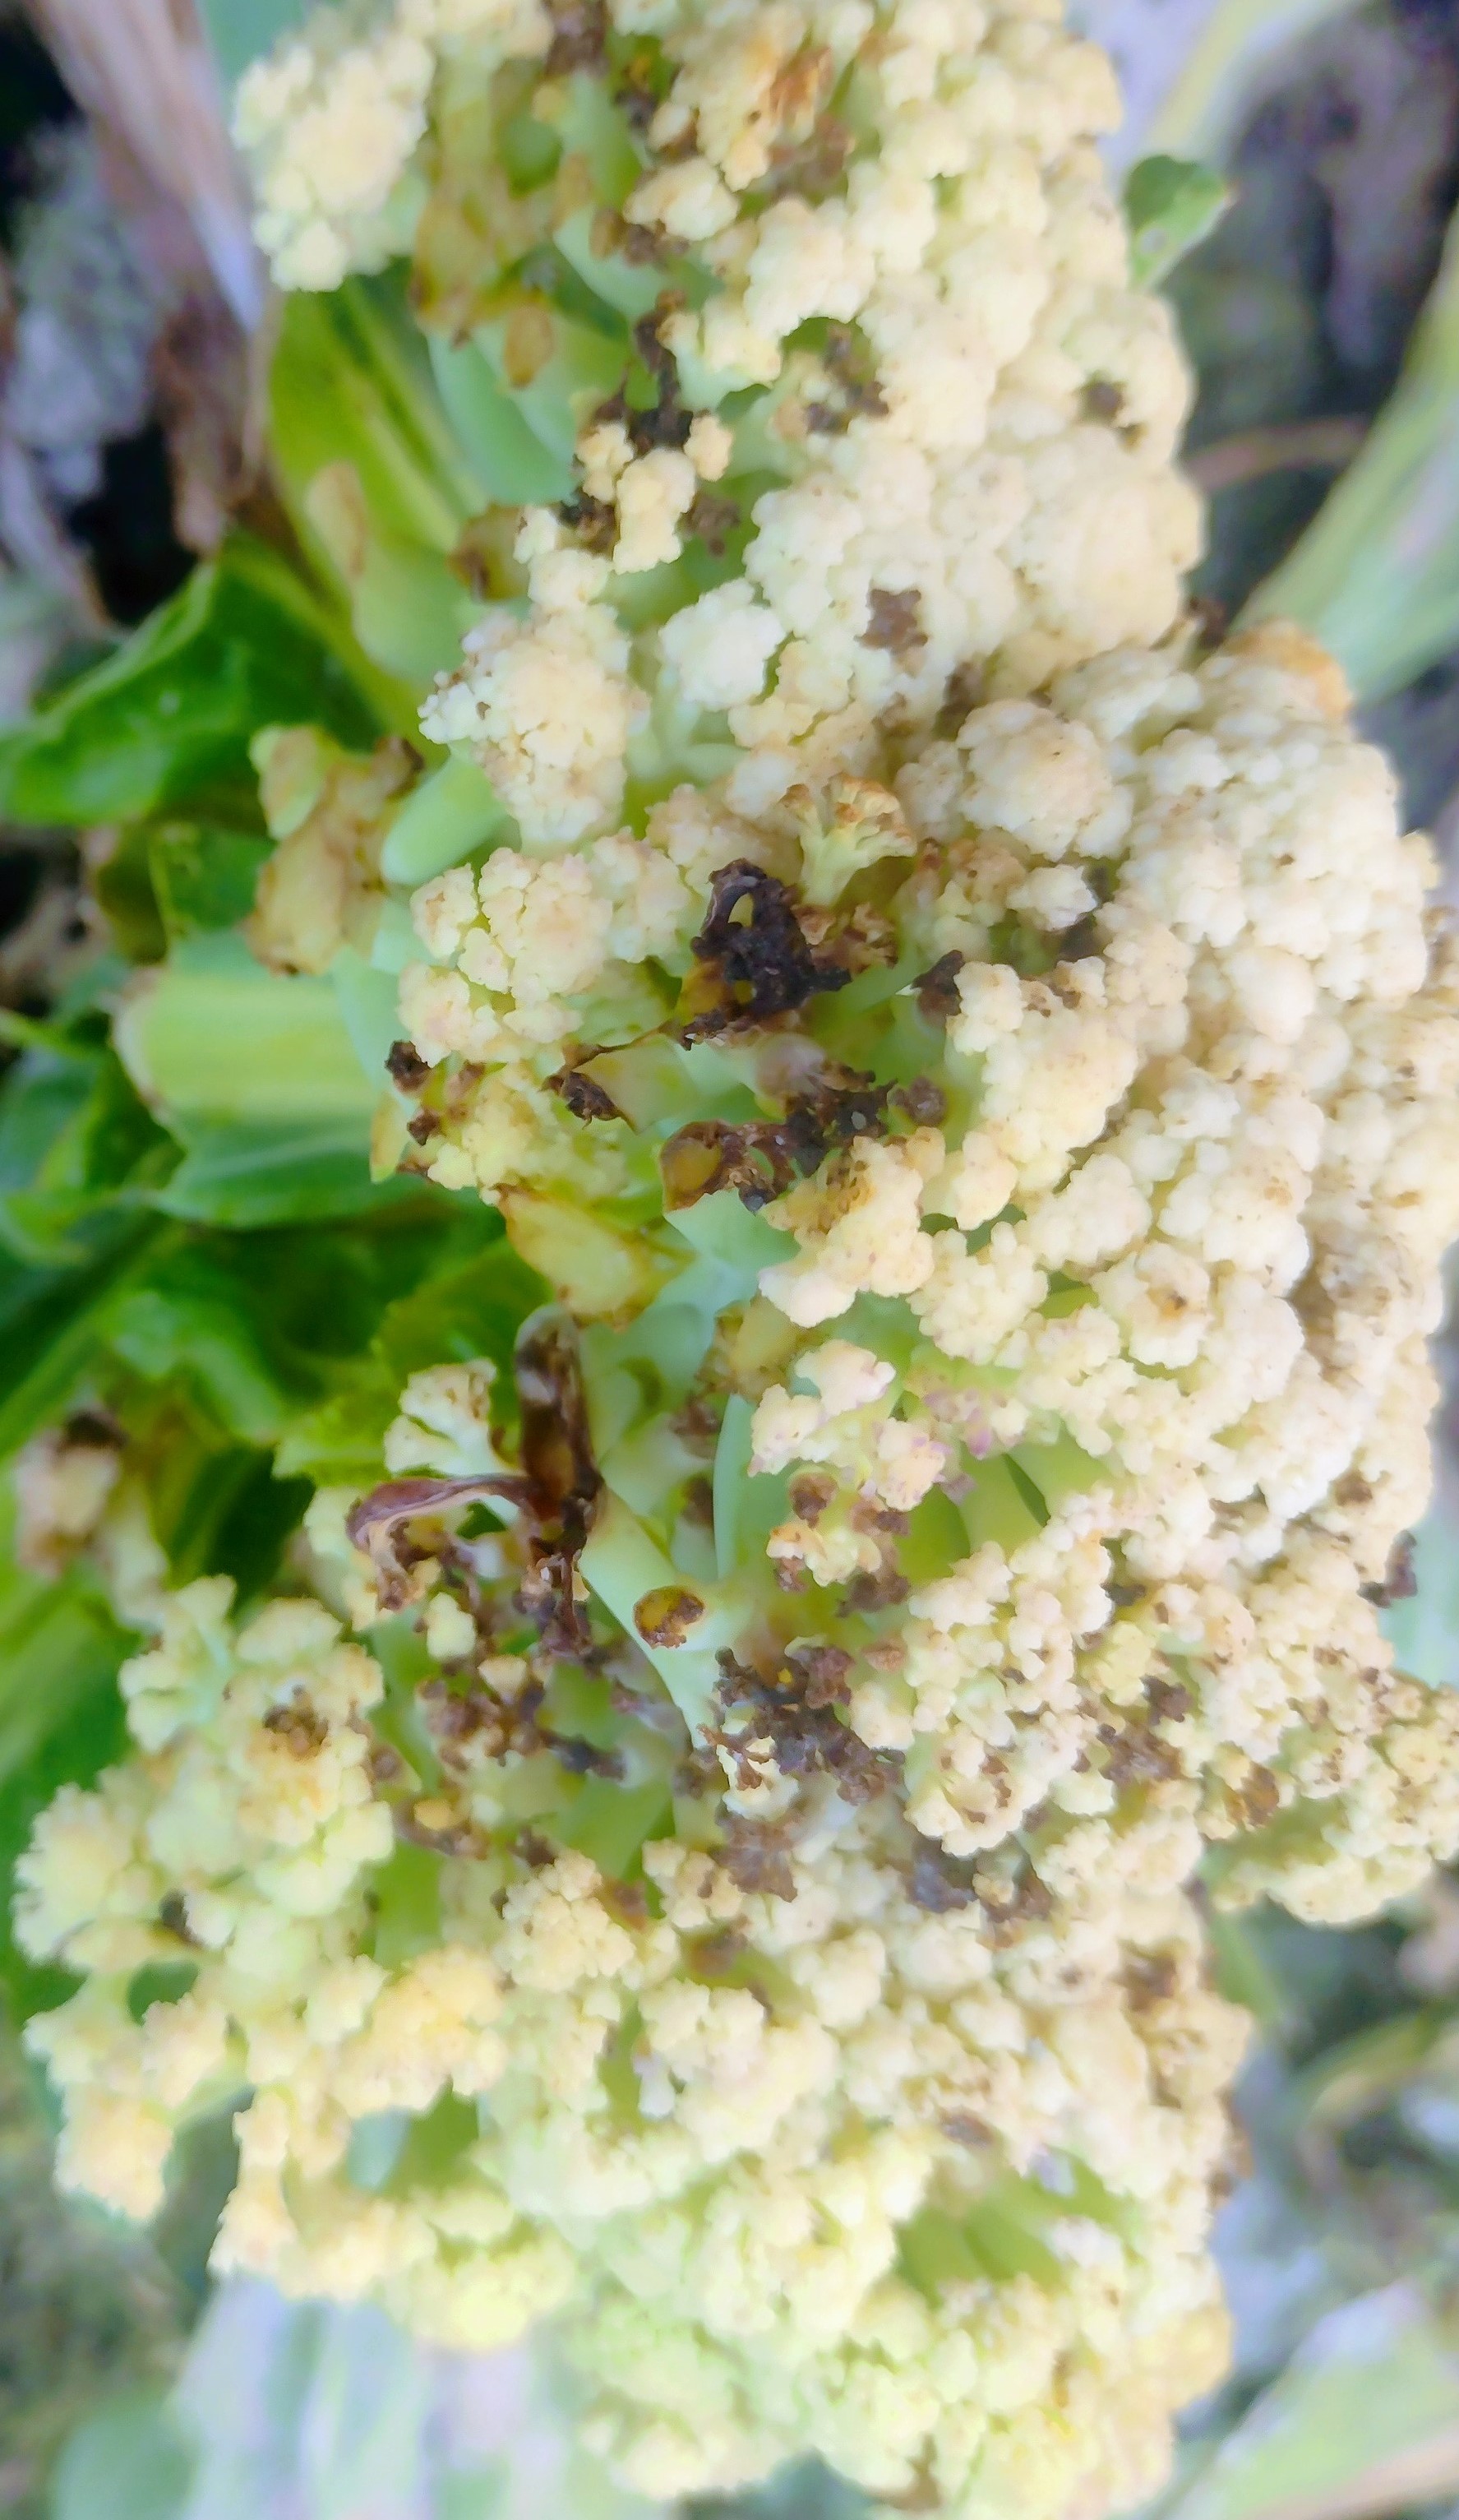
Label: Bacterial spot rot